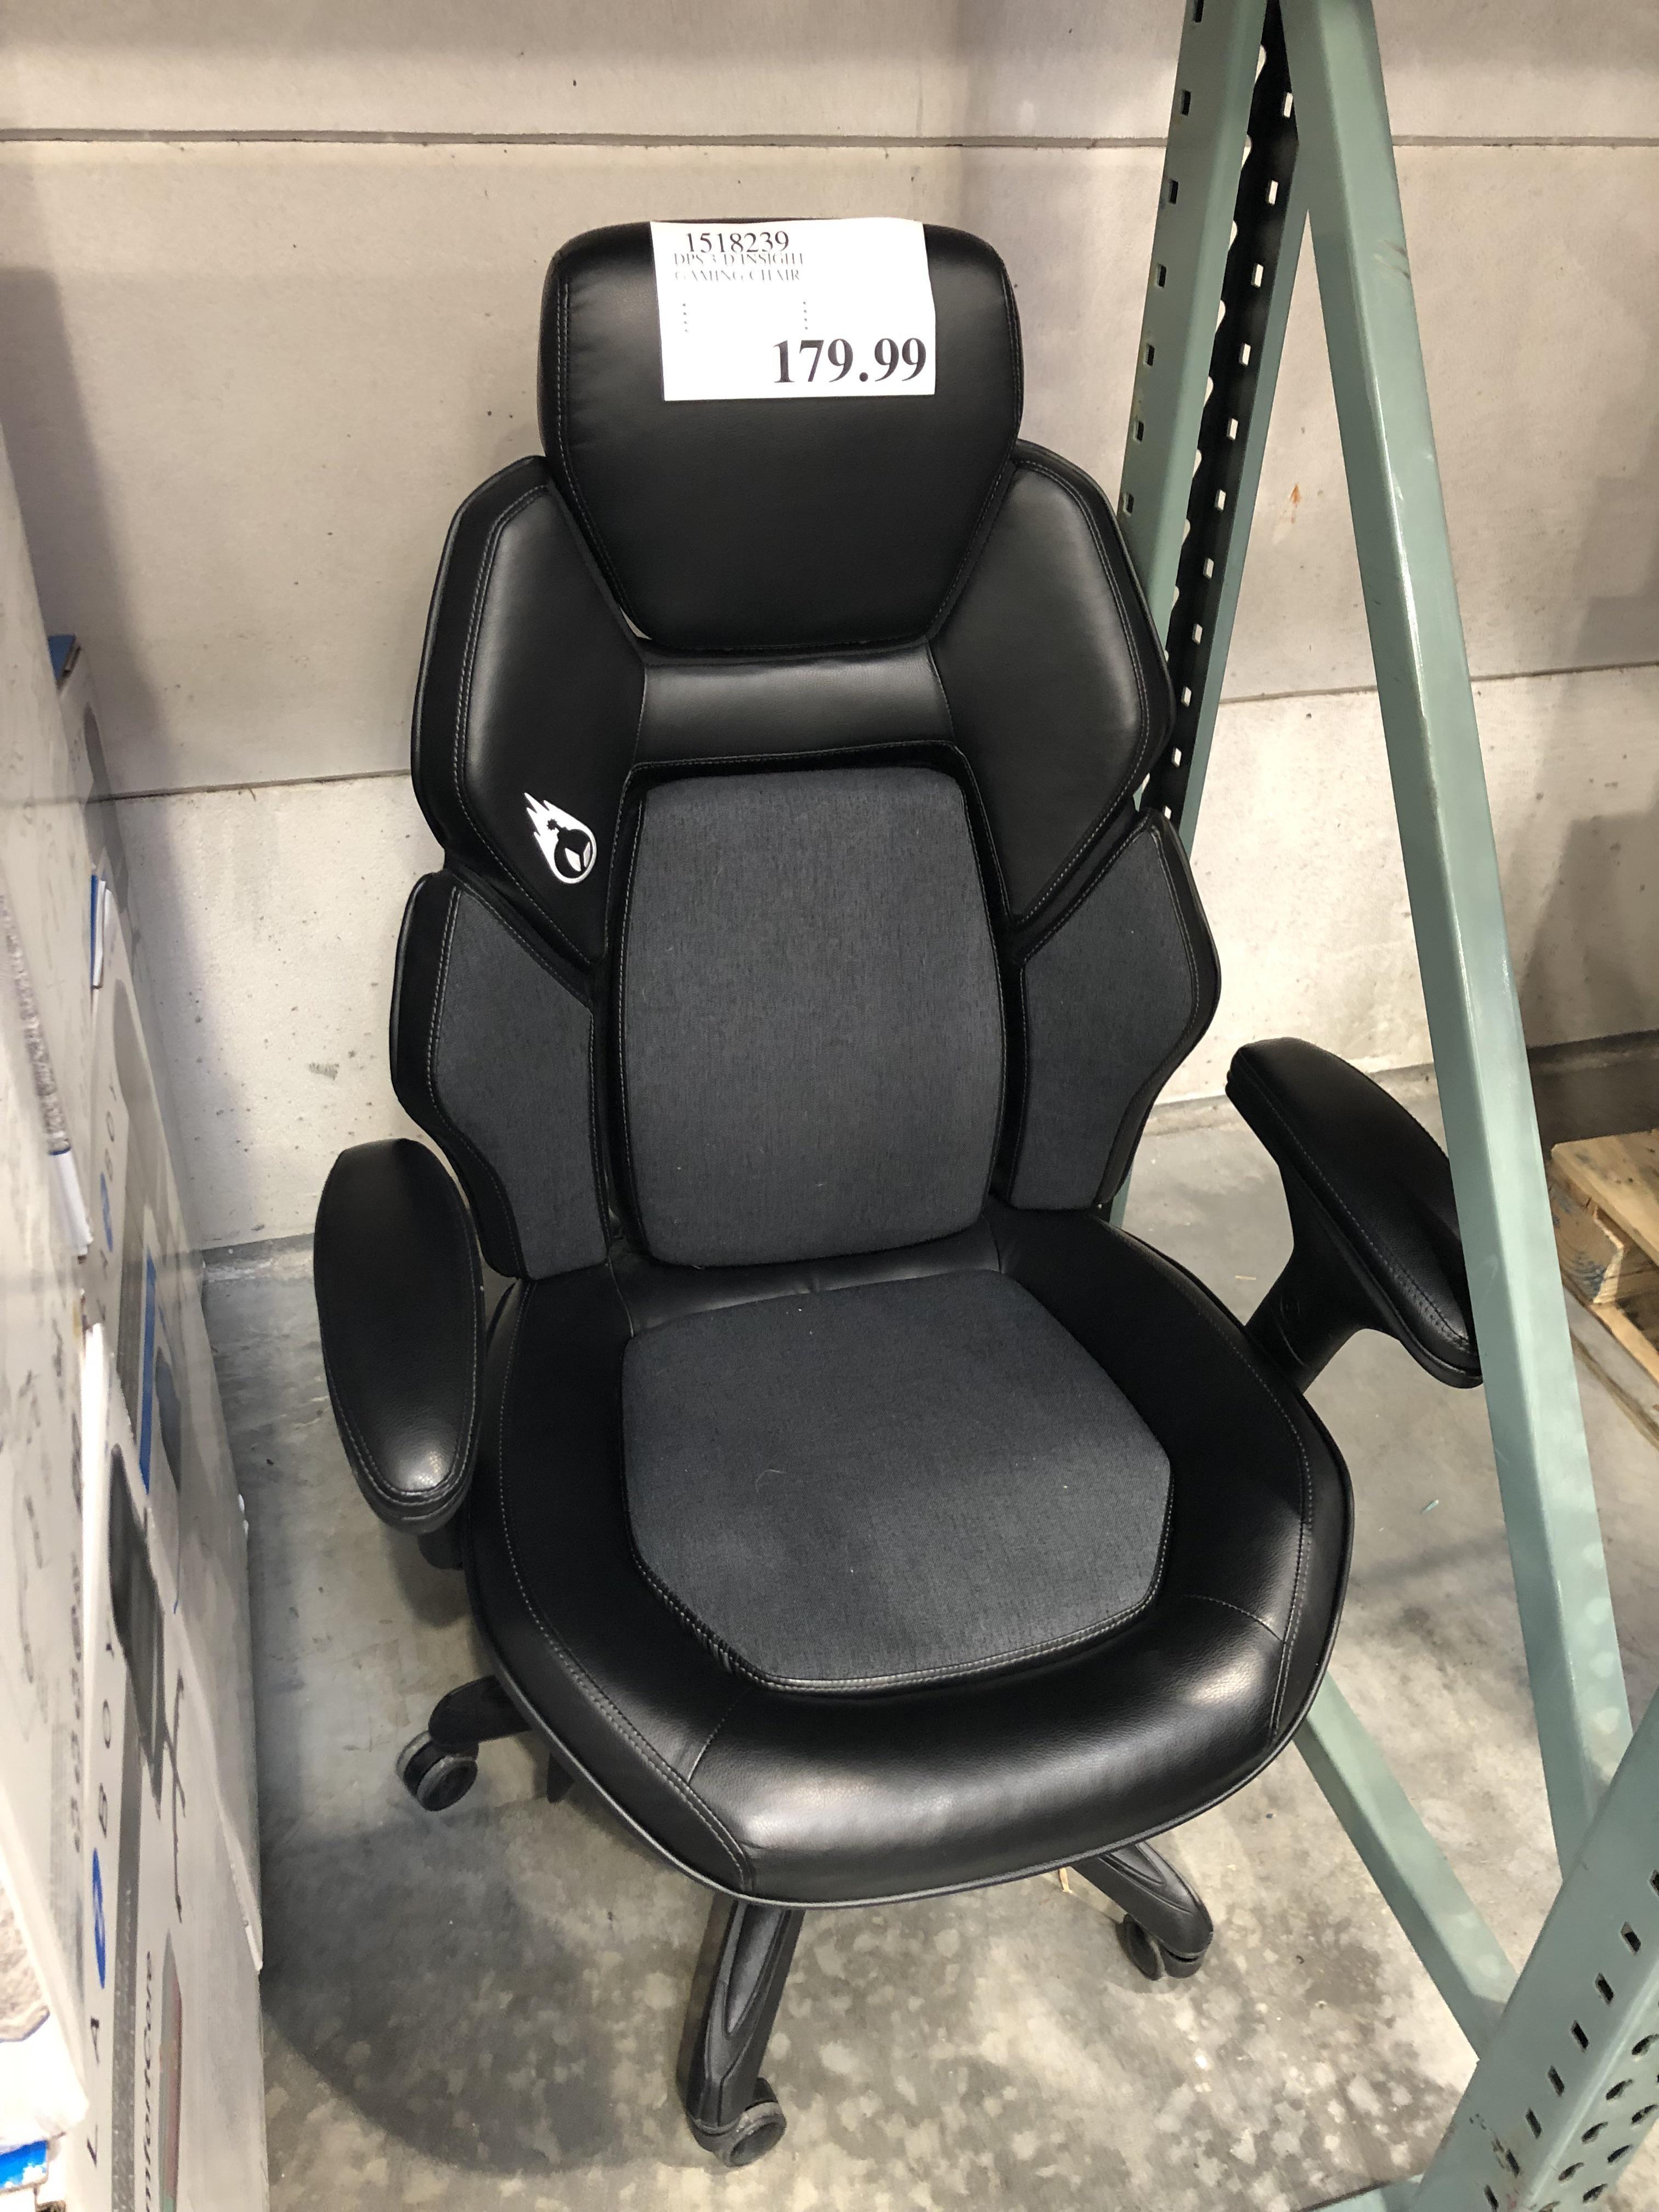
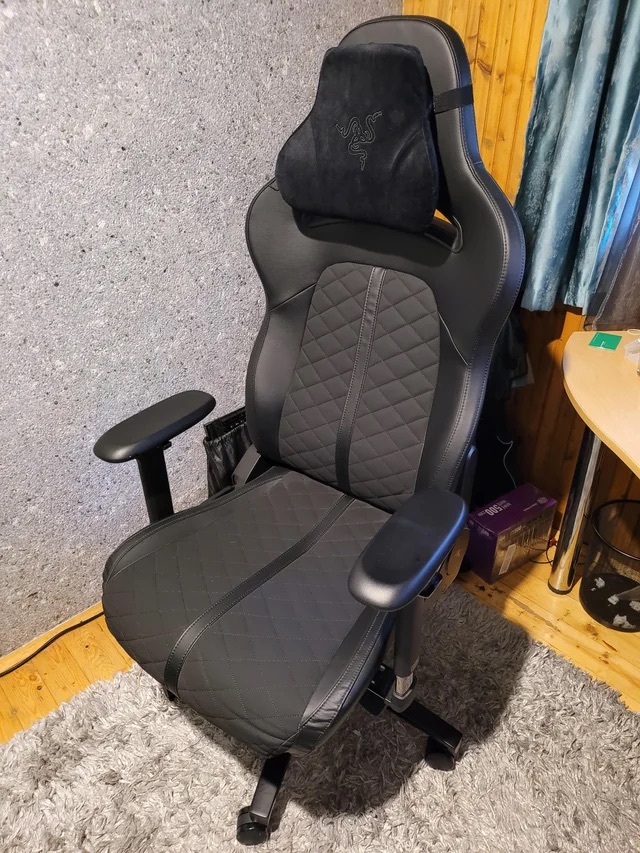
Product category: items_chair
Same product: no